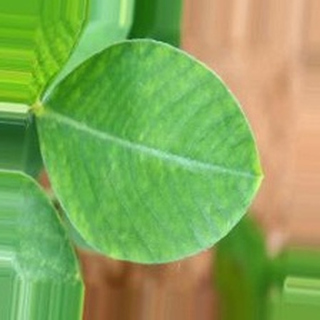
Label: healthy_groundnut